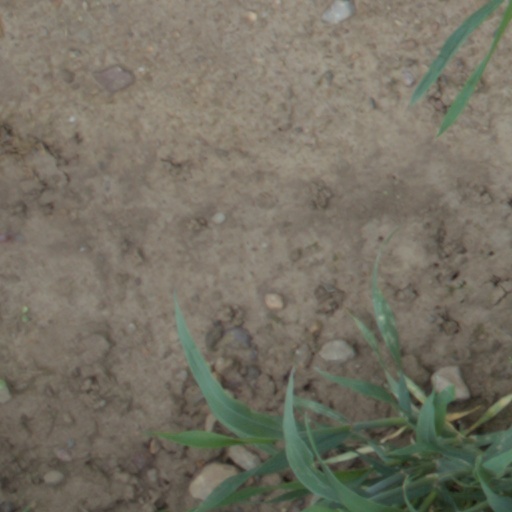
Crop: wheat